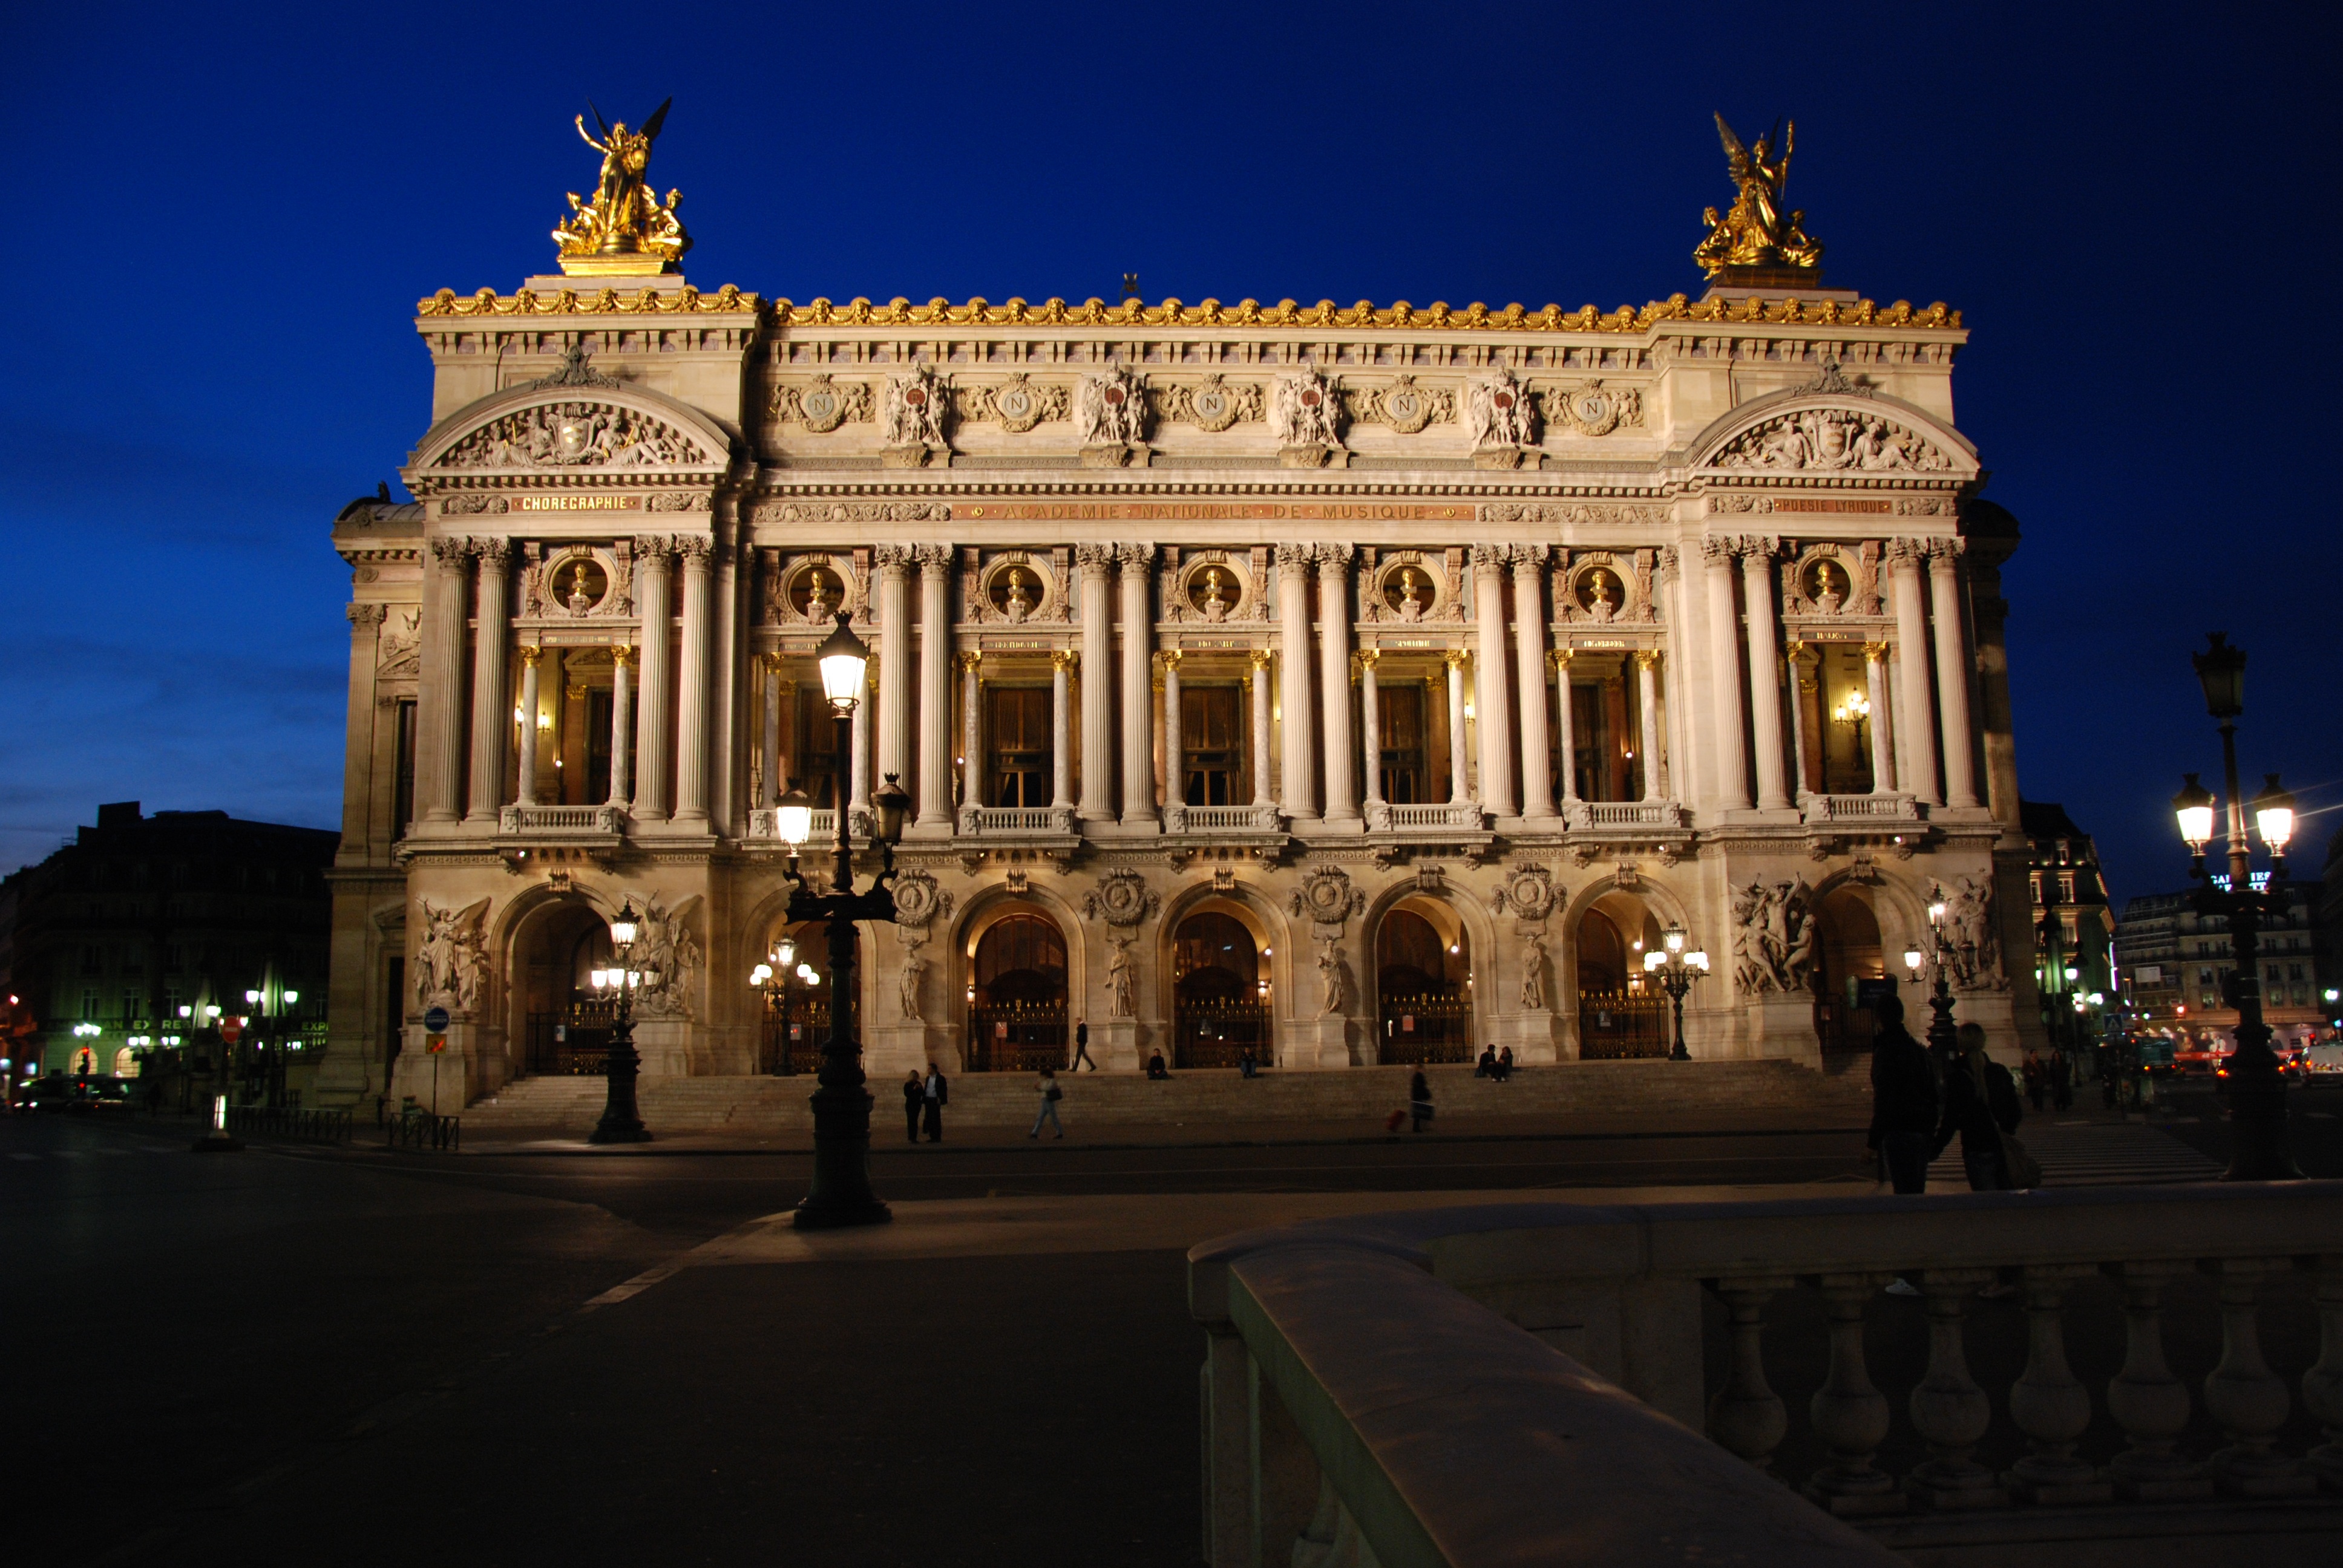
architecture, night, palace, paris, cityscape, evening, opera, opera house, plaza, landmark, facade, cathedral, tourism, theatre, town square, basilica, ancient history, human settlement